RisiKo!

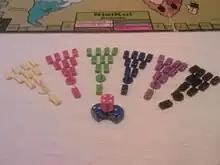
The armies in "RisiKo!" come in six colours: yellow, red, green, blue, purple and black.

Each player has armies of a different color, represented by small plastic tanks. At the start of the game, players receive a certain amount of armies. They can distribute their armies however they like across their territories, but each territory must have at least one army. Players then get reinforcement armies at the start of all of their turns, proportional to the number of territories they control. Players also receive extra armies for controlling entire continents and for trading in sets of "Territory" cards.